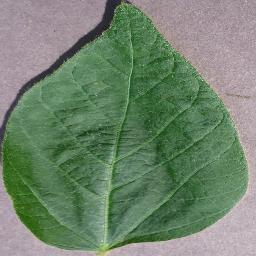
Label: Soybean___healthy